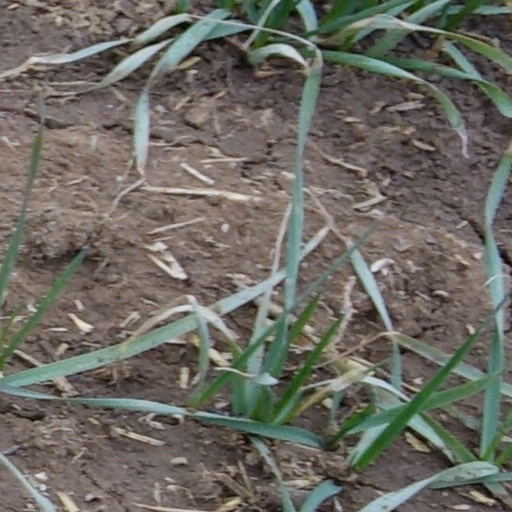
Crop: wheat